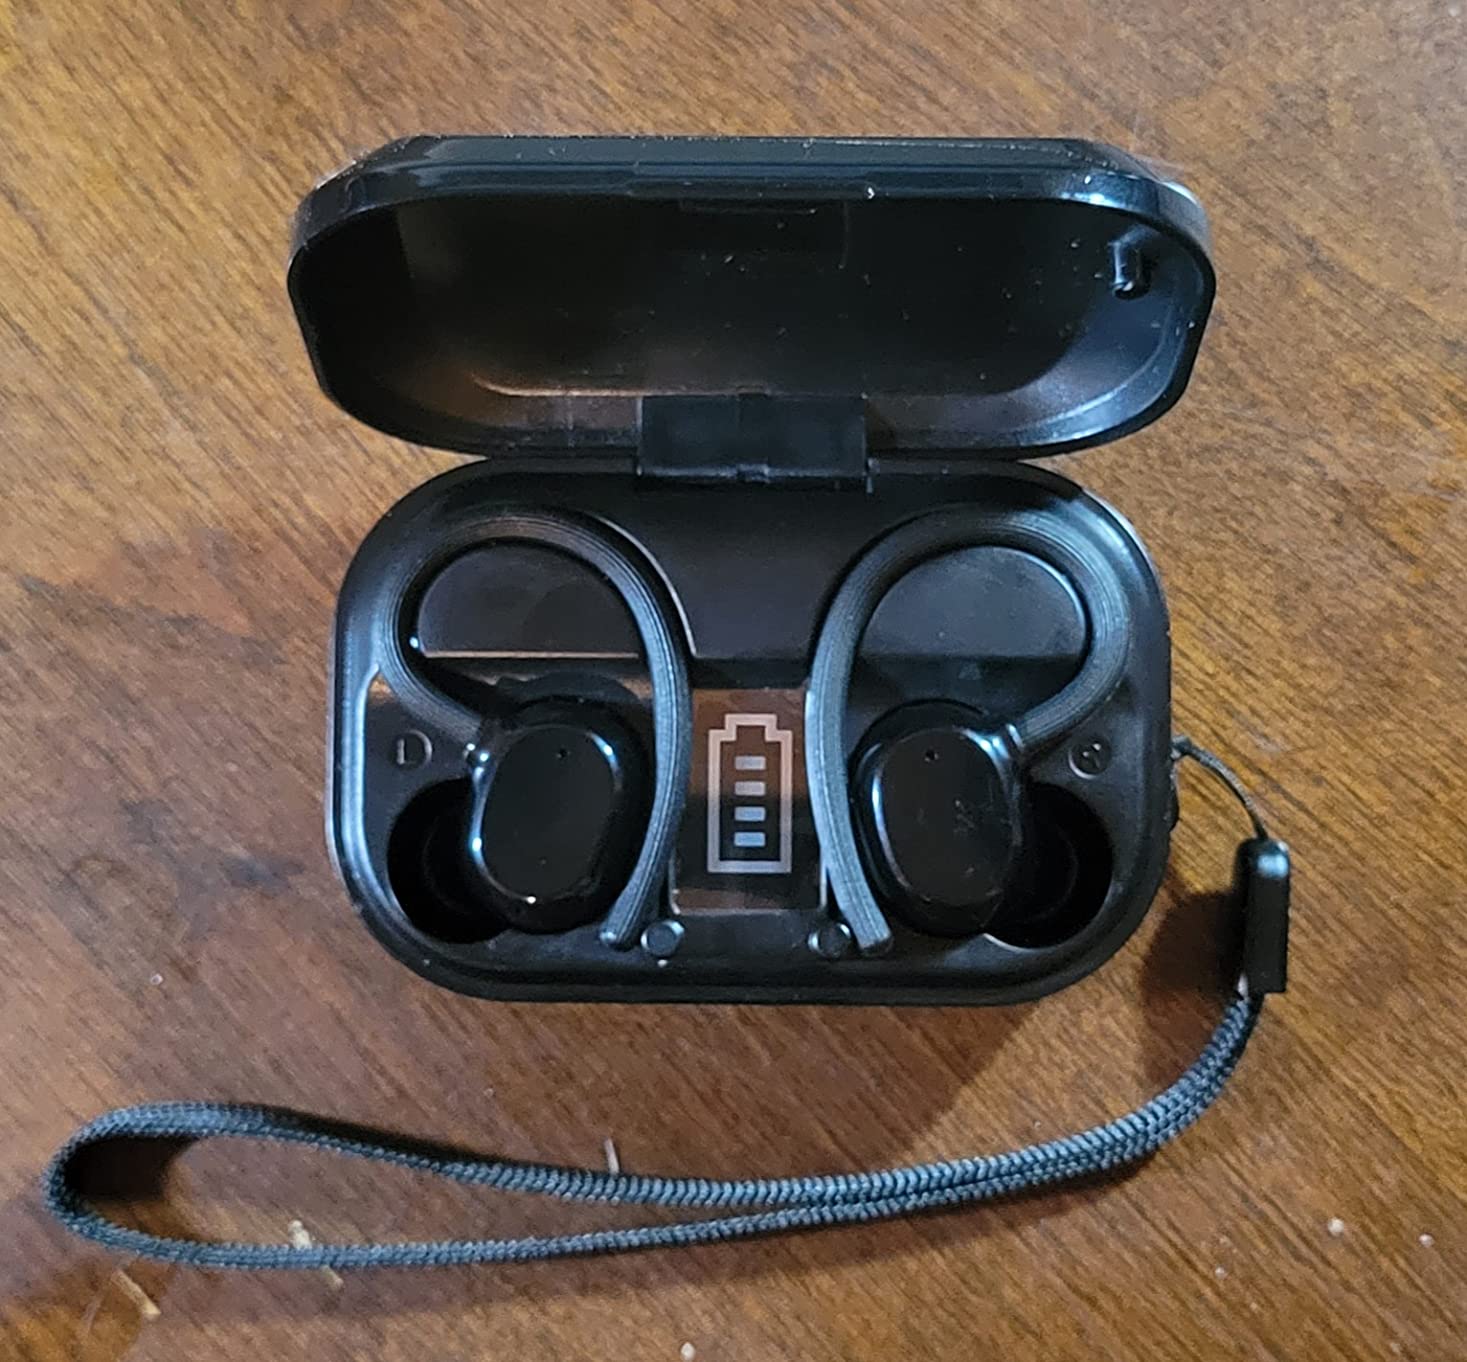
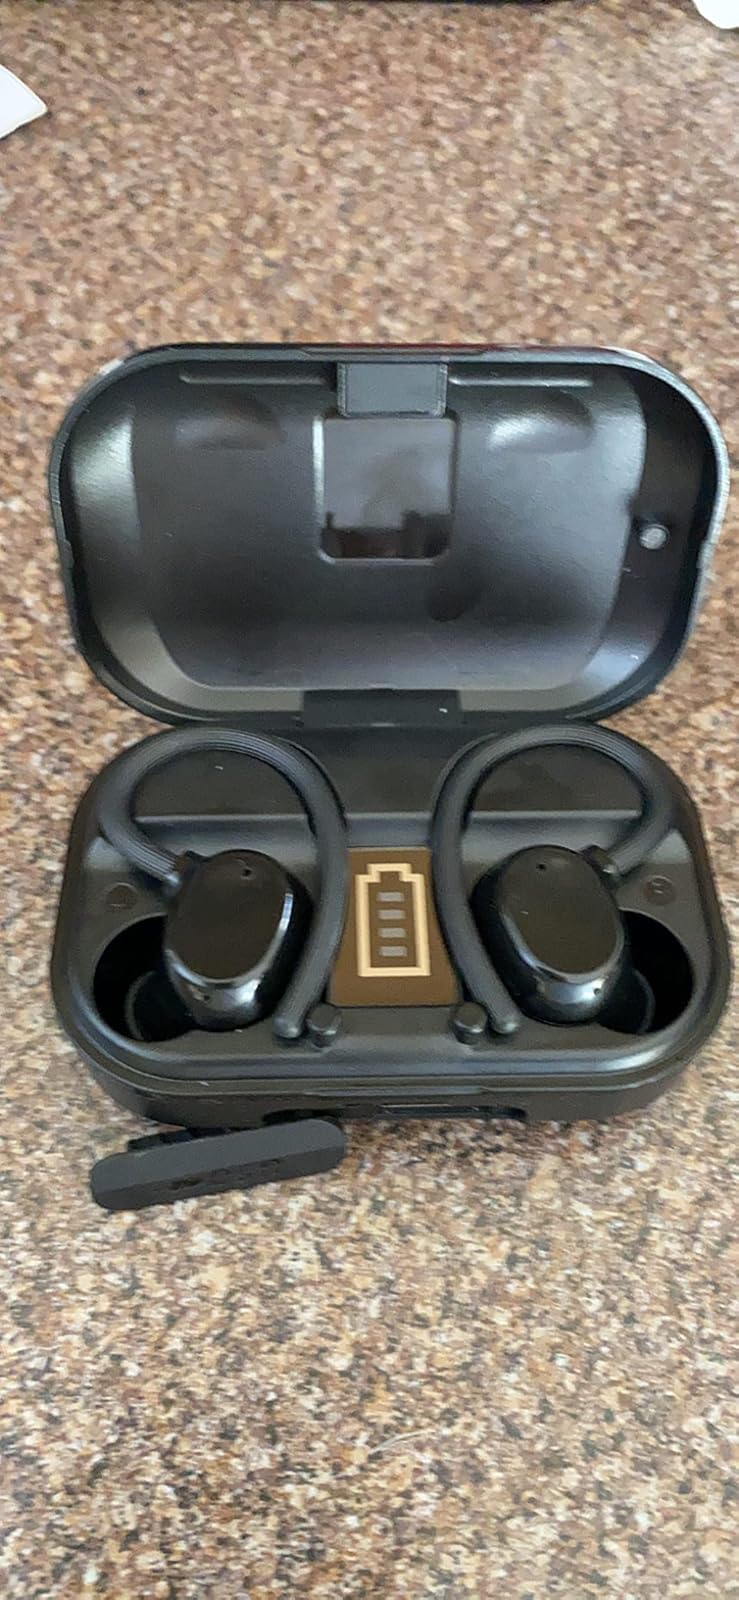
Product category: earbuds
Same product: yes